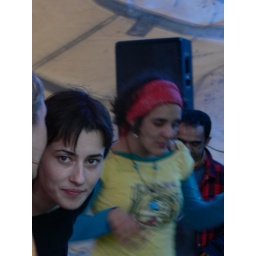
I was trying to get the girl in yellow when she popped in.